Robert Napier (judge)

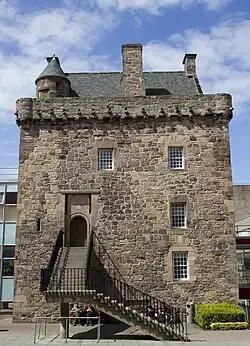
Merchiston Castle, Edinburgh, the original home of the Napier family

In 1593, he was knighted and sent to Ireland as Chief Baron of the Irish Exchequer, against his own wish, as he considered it impossible for an honest man to live on the salary. Both senior and junior branches of the Napier family were inclined to the Roman Catholic faith, as were the families of both Robert's wives, the Warhams and the Dentons, but Robert was clearly never suspected of recusancy; his last will made provision for his burial, but contained no overt statement of his religious beliefs.